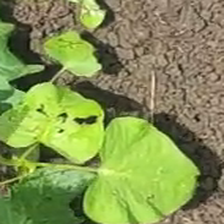
Weed species: Obscure_morning _glory(Ipomoea obscura)